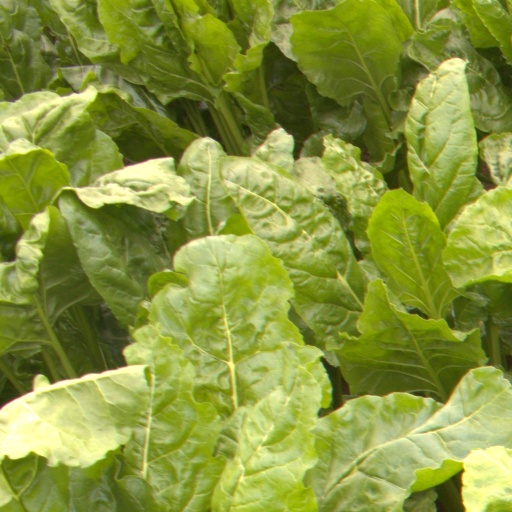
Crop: sugar beet